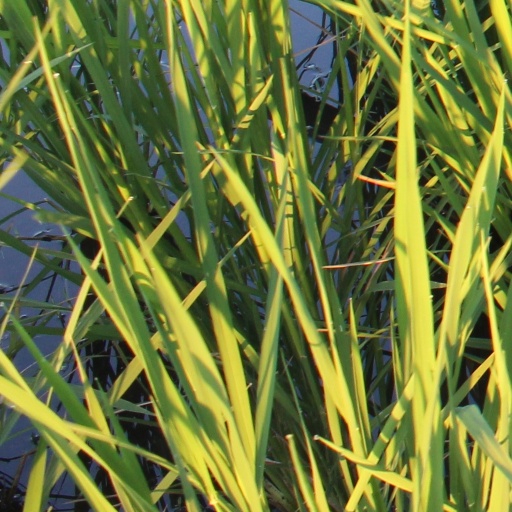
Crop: rice